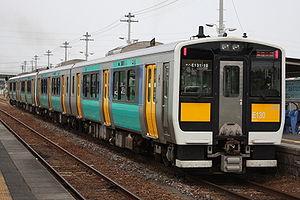
La ligne principale Tōhoku est une ligne de train japonaise exploitée par la JR East. Cette ligne relie actuellement Tōkyō à Morioka en passant par Sendai. Autrefois, la ligne allait jusqu'à Aomori. La partie Morioka - Aomori a été transférée à d'autres compagnies lors du prolongement de la ligne Shinkansen Tōhoku sur ce même tronçon. La ligne suit la plupart du temps la ligne Shinkansen Tōhoku.
La ligne Suigun est une ligne ferroviaire exploitée par la East Japan Railway Company, dans les préfectures d'Iwate et de Fukushima au Japon. Elle relie la gare de Mito aux gares de Asaka-Nagamori et Hitachi-Ōta.